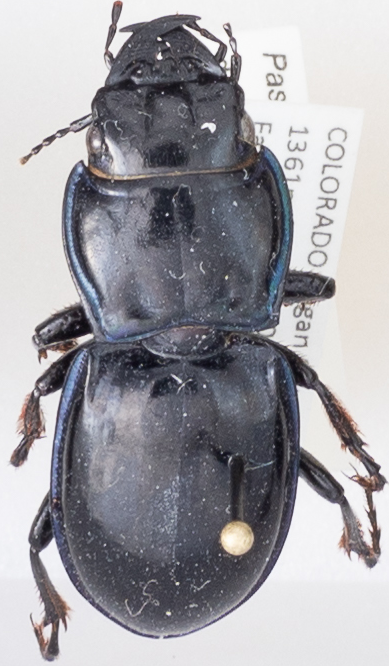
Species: Pasimachus elongatus
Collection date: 2014-08-19
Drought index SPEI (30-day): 0.1
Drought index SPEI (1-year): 0.592
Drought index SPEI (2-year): -0.588